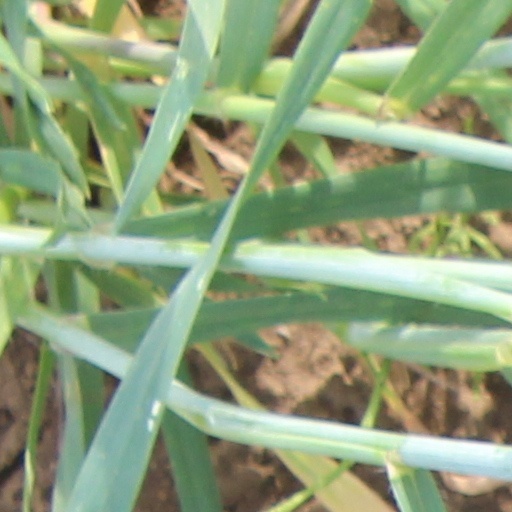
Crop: wheat